Pudong Avenue station

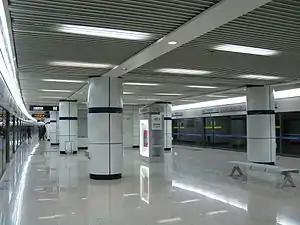
Station platform on Line 4

Pudong Avenue is the name of a station on Line 4 and Line 14 of the Shanghai Metro. It is the first station on Line 4 in Pudong travelling clockwise after crossing the Huangpu River from Puxi. Service began at this station on 31 December 2005. It later became an interchange station on 30 December 2021 after the opening of Line 14.